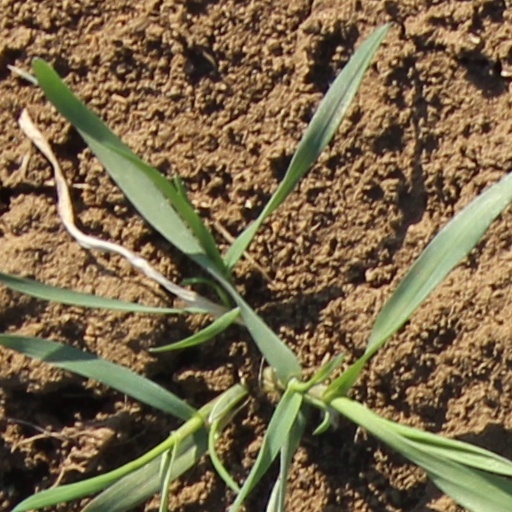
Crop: wheat